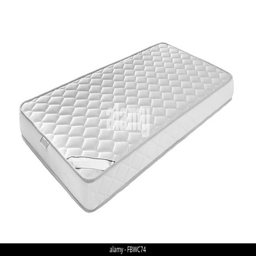
mattress that supported you to sleep well all night isolated on white background